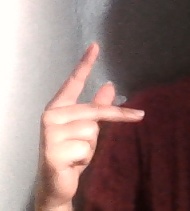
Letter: dha